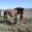
Label: horse